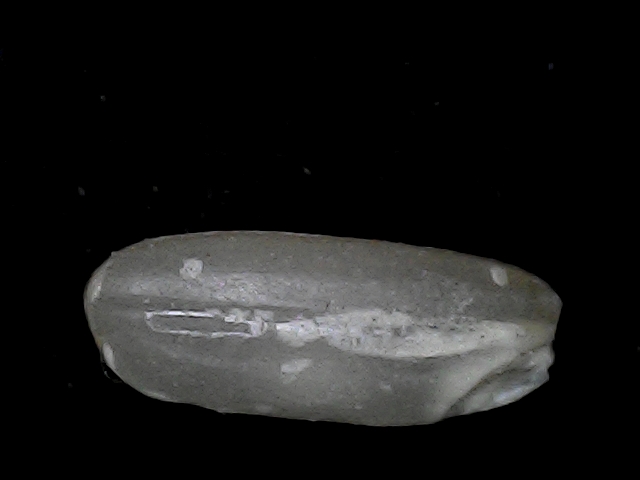
Rice variety: BD93